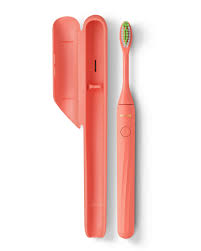
Waste category: trash